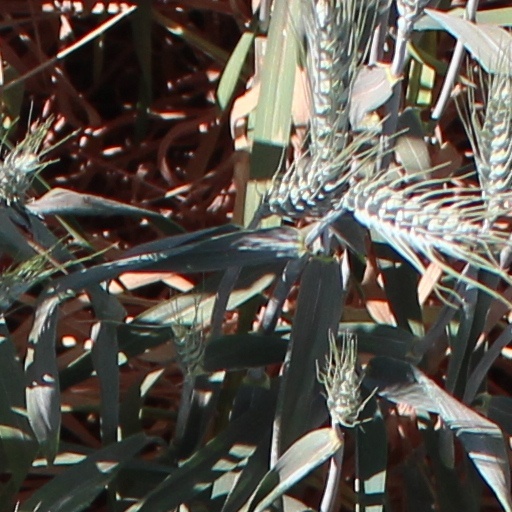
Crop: wheat